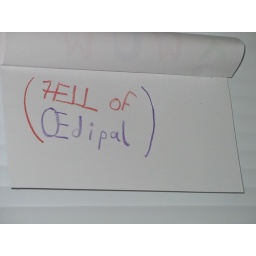
the sign over Katie's bed used to say "Our Momy," and then this.